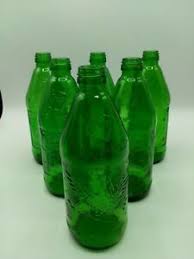
Label: glass